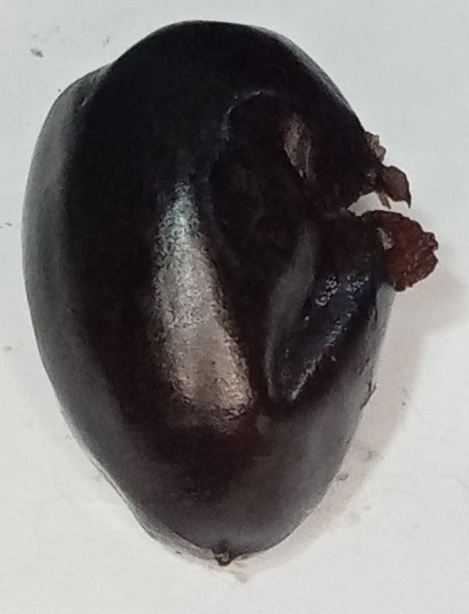
Variety: kupro
Size: large
Grade: grade-1